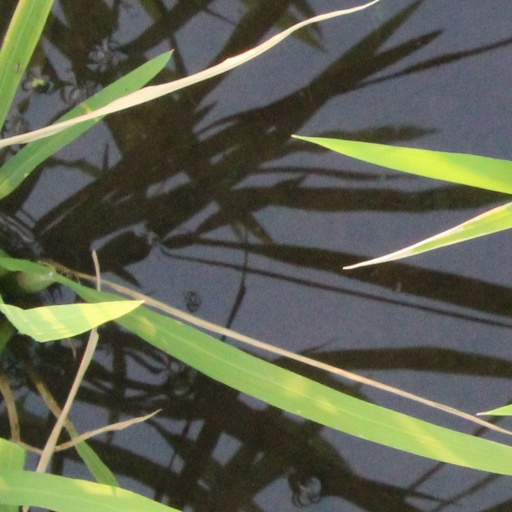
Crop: rice